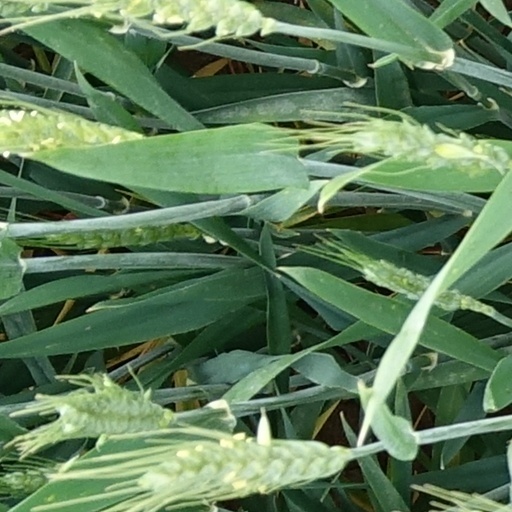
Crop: wheat